Alebrije

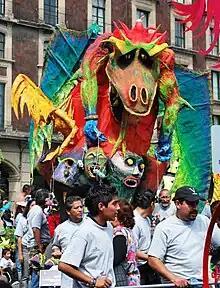
Monumental alebrije named La Urbe in the Zocalo of Mexico City during the 2009 Parade

While Pedro Linares dreamed up the creatures, they did not surface in a vacuum. Similarities and parallels can be drawn between alebrijes and various supernatural creatures from Mexico's indigenous and European past. In pre-Hispanic art, the brightly colored images were often fantastic and macabre. Influences from Mexico City's Chinatown, especially in the dragons, and Gothic art such as gargoyles can be seen. Red cardboard demons called judas, which Linares made, are still made to be burned in Mexico during Holy Week in purification rituals. More recent examples in Mexican culture, artist Julio Ruelas and graphics artist/commentator José Guadalupe Posada, have created fantastic and sometimes terrifying images. Alebrijes, especially the monsters, have gained a reputation for "scaring away bad spirits" and protecting the home. Some, like master craftsman Christian David Mendez, claim that there is a certain mysticism involved in the making and owning of alebrijes, with parts of certain animals representing human characteristics.